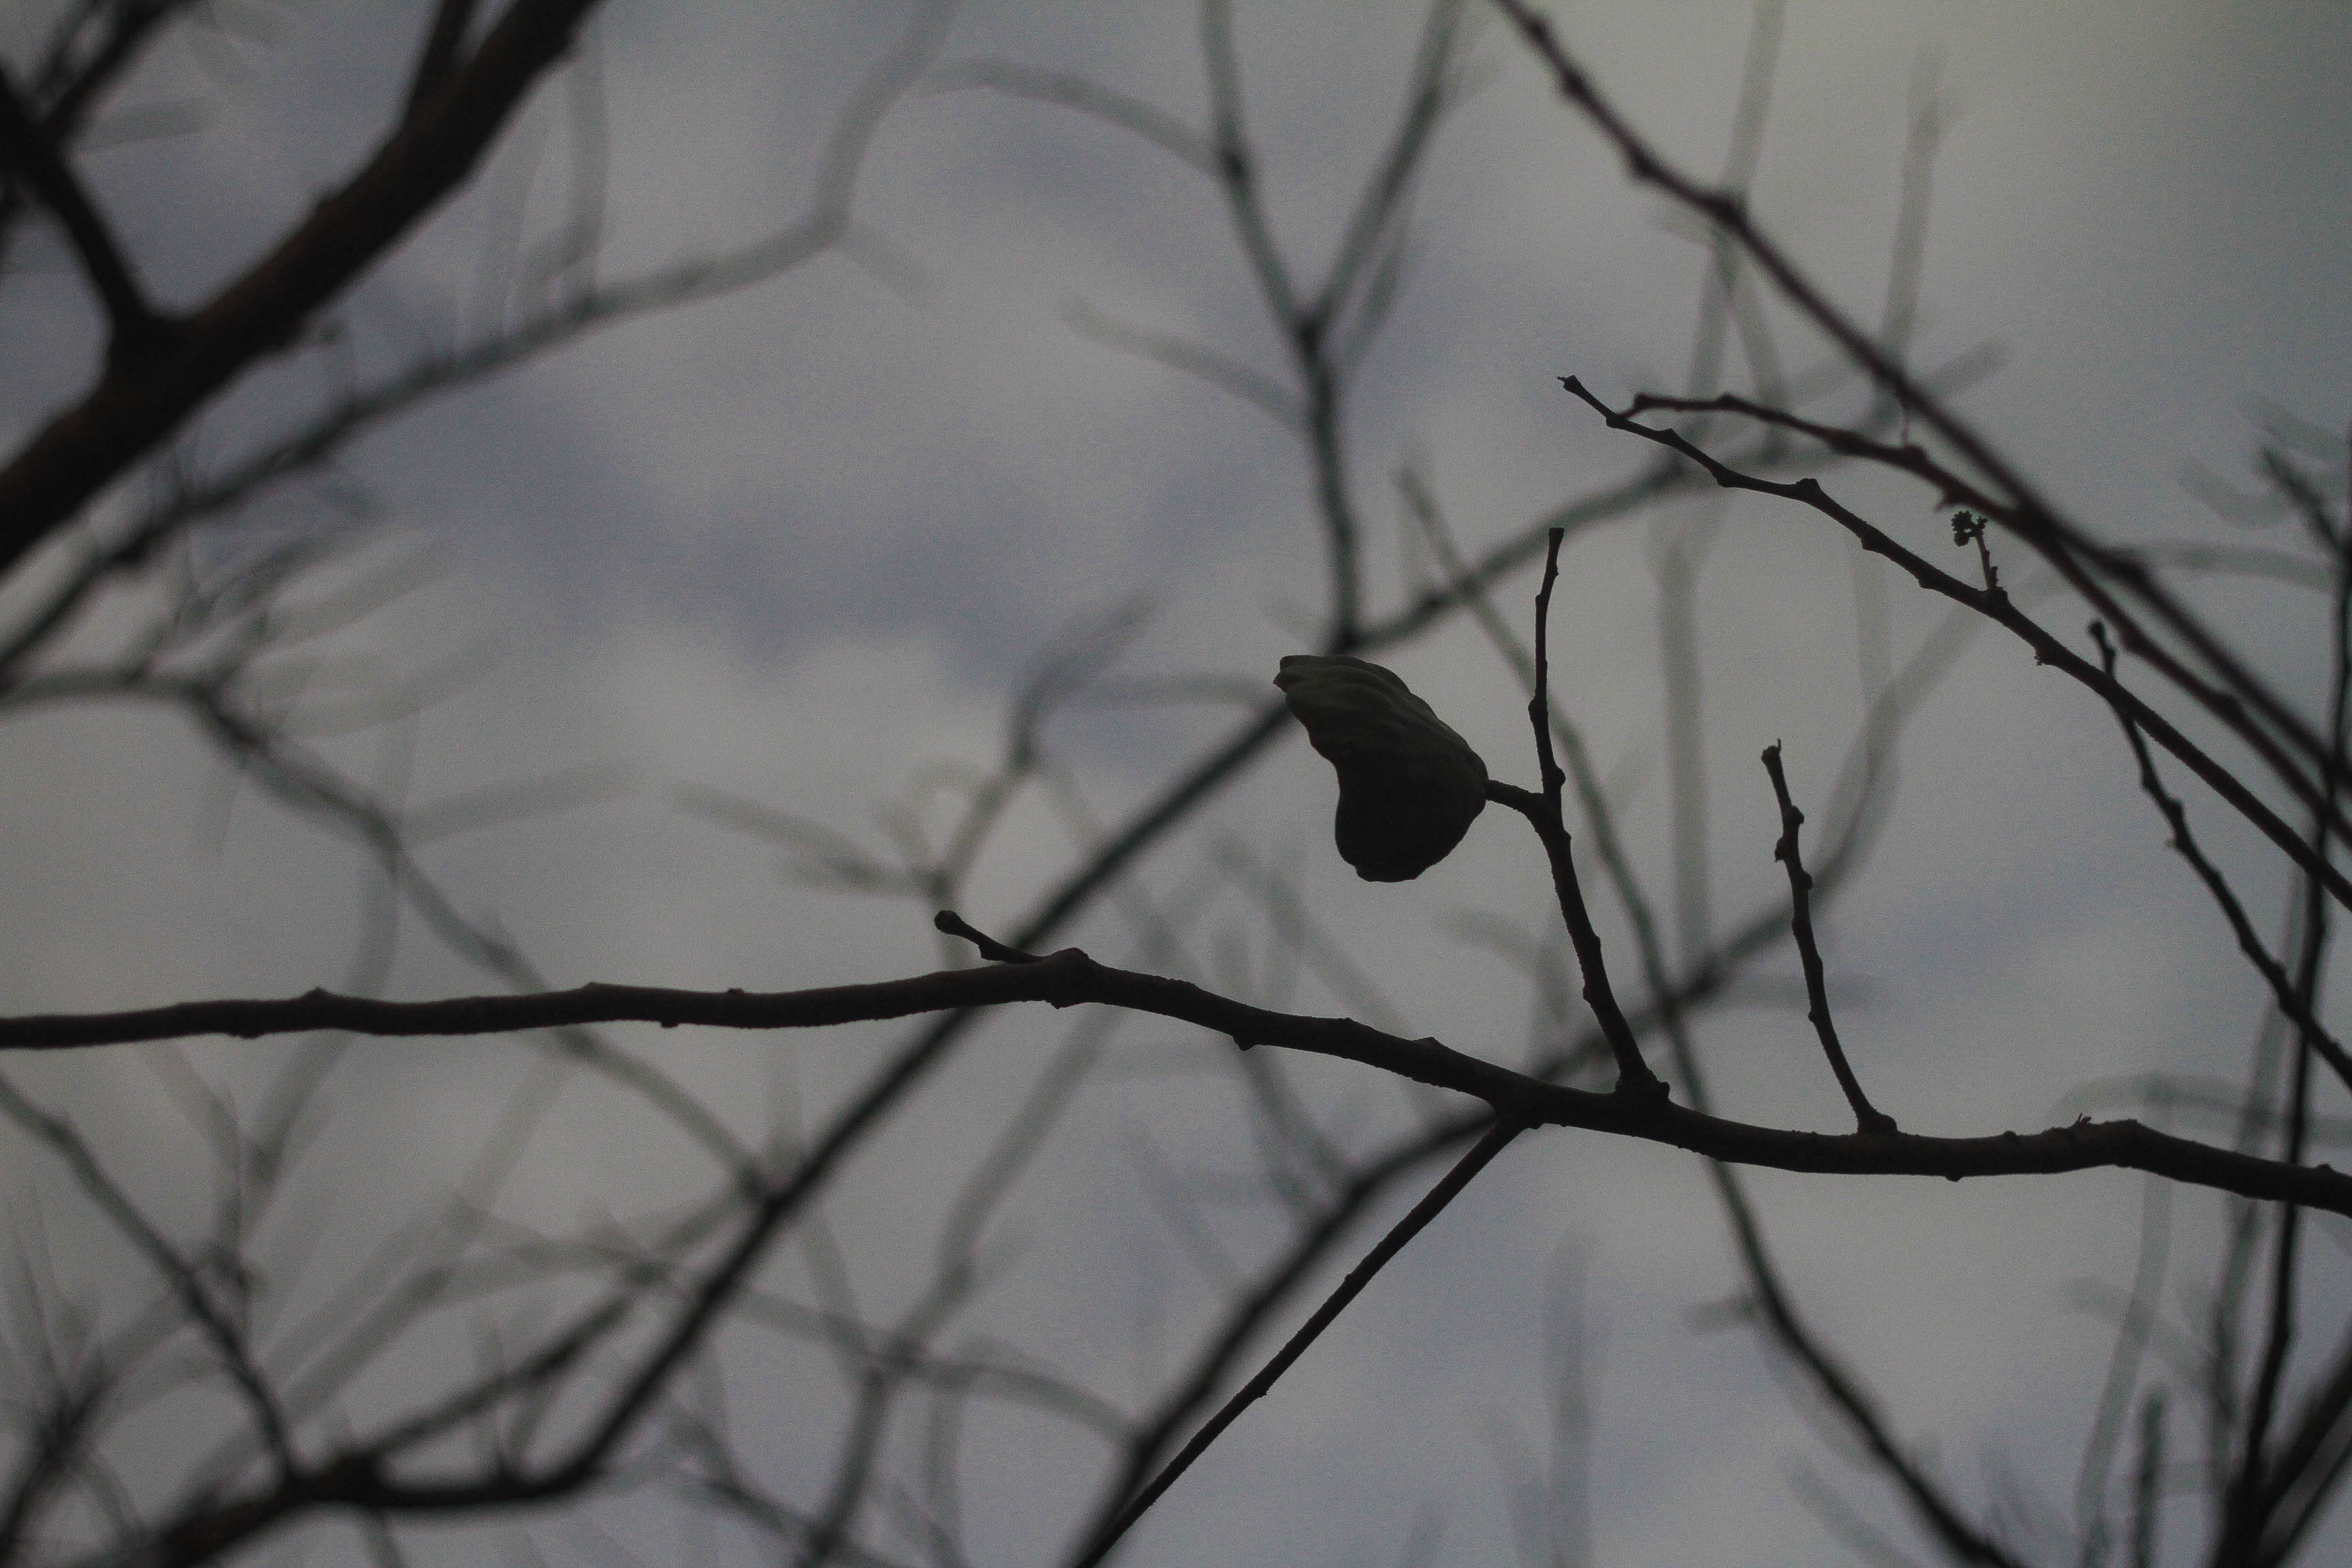
branch, snow, winter, bird, twig, vertebrate, old world flycatcher, perching bird